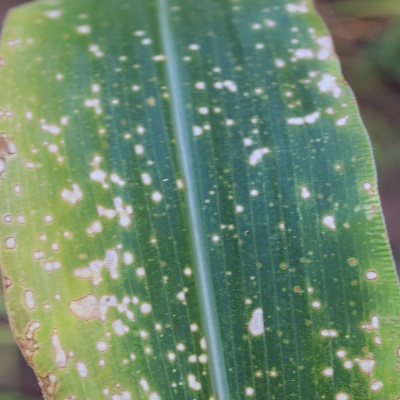
Crop: Maize
Condition: leaf spot